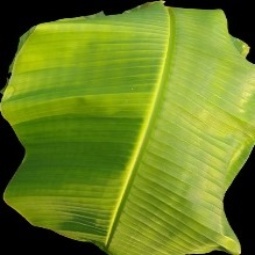
Label: Calcium